Sangama dynasty

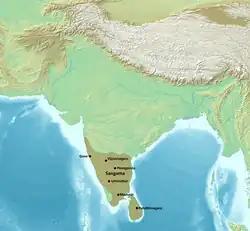
Map of the Sangama dynasty of the Vijayanagara Empire

The Sangama dynasty was founded by Harihara I and Bukka. Their father had been taken prisoner in 1327 by Muhammad bin Tughluq. They founded Vijayanagara in 1336.